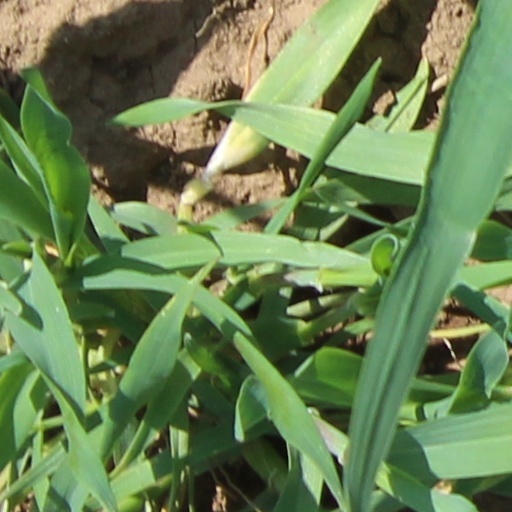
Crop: wheat